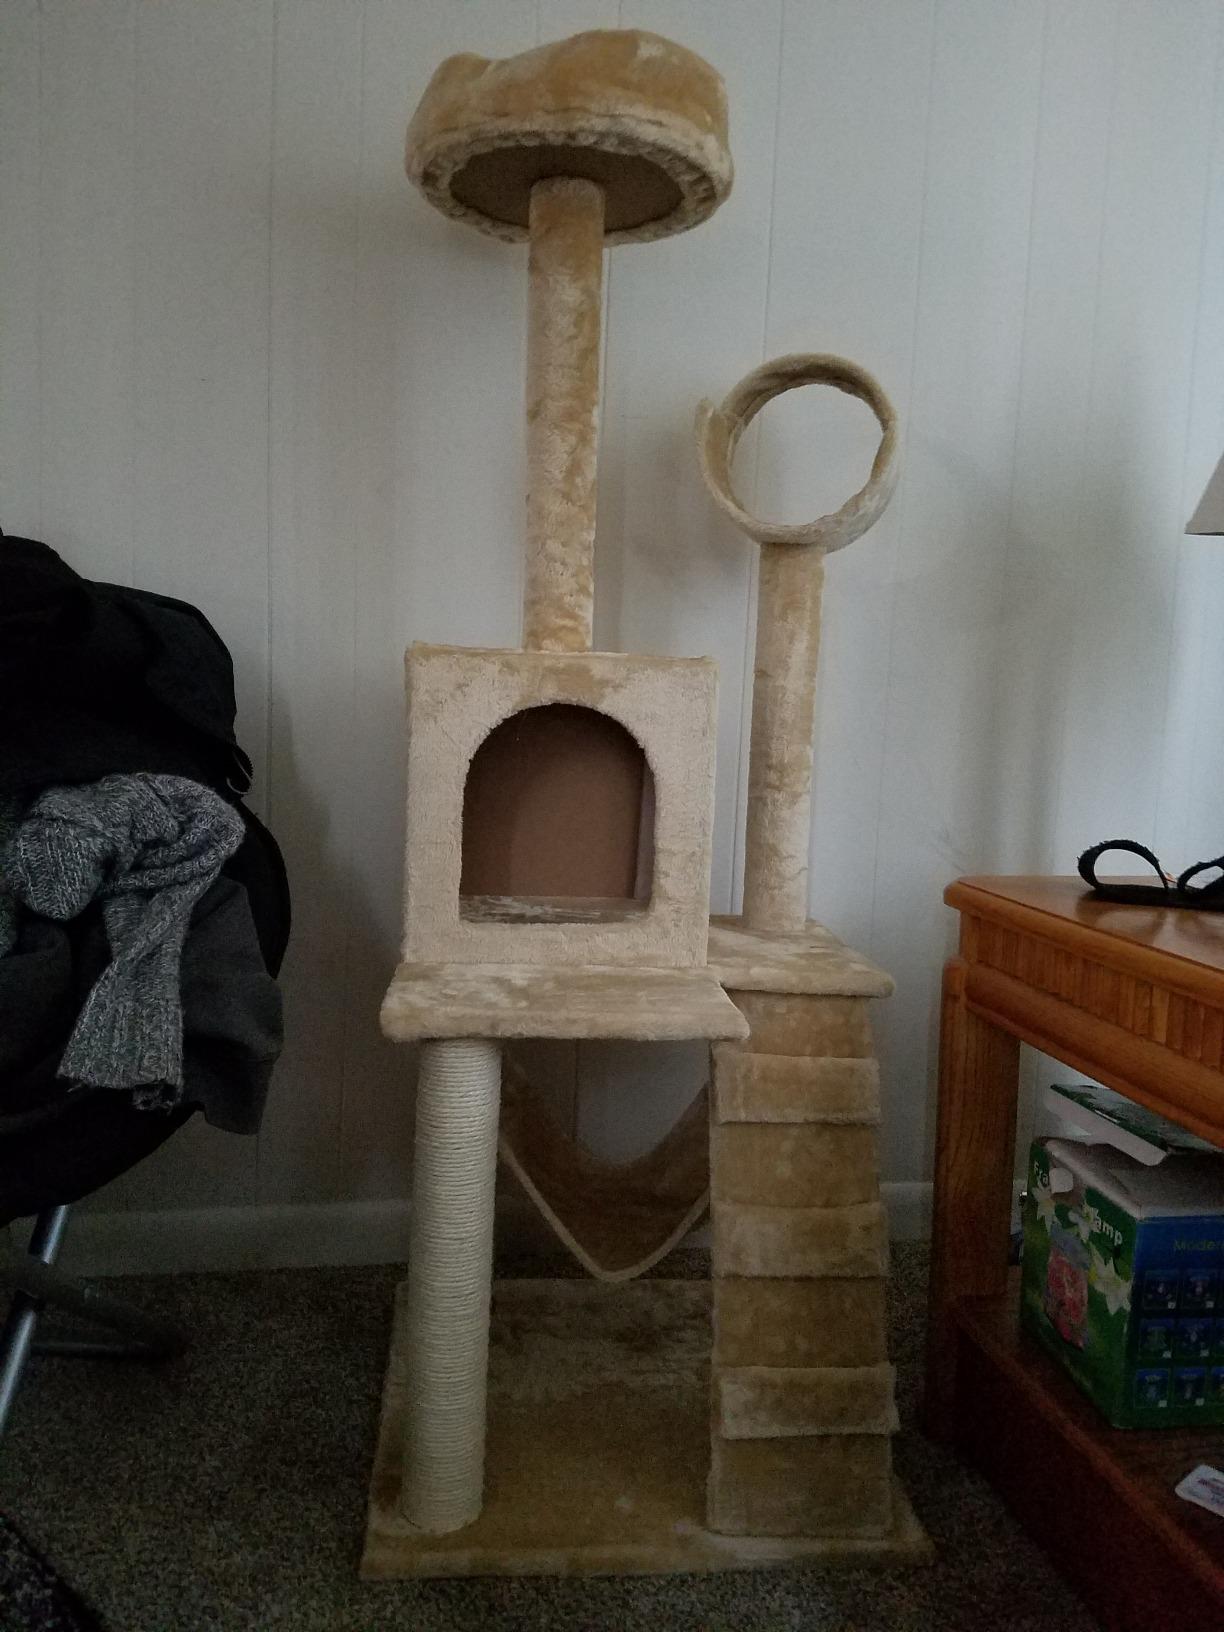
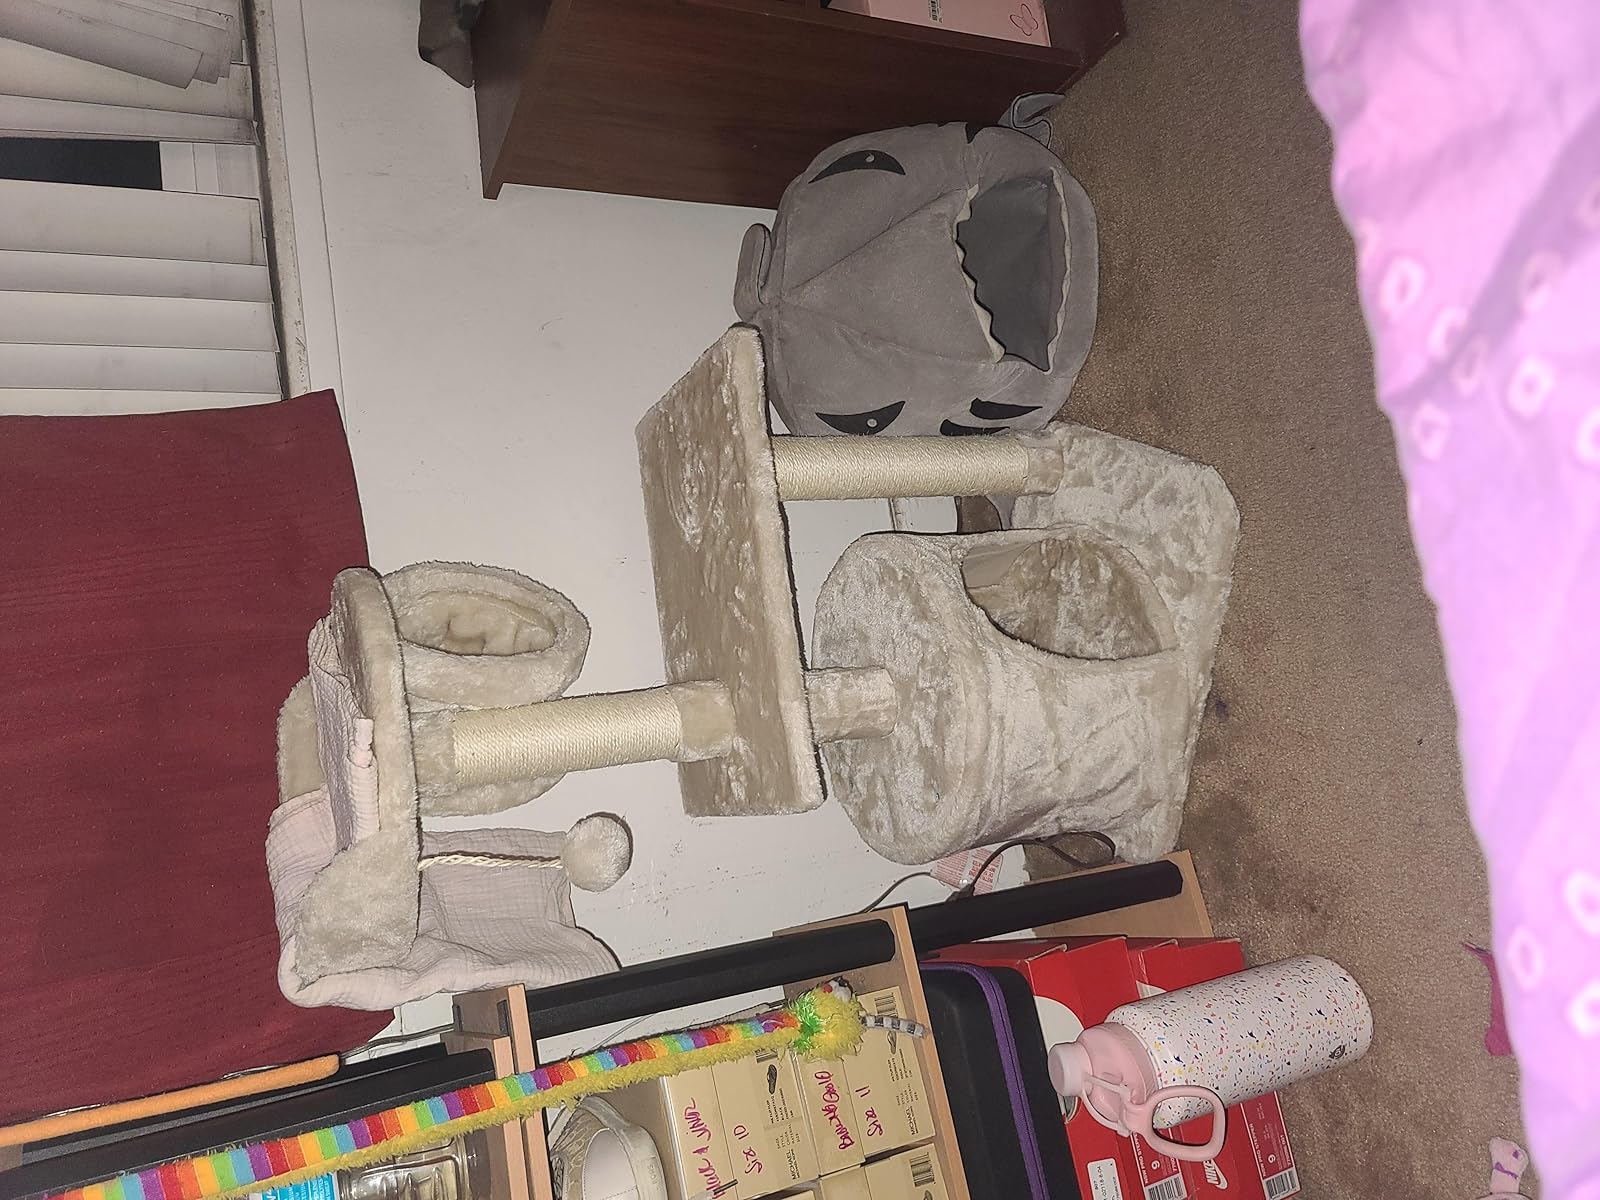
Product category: items_cat tree
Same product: no